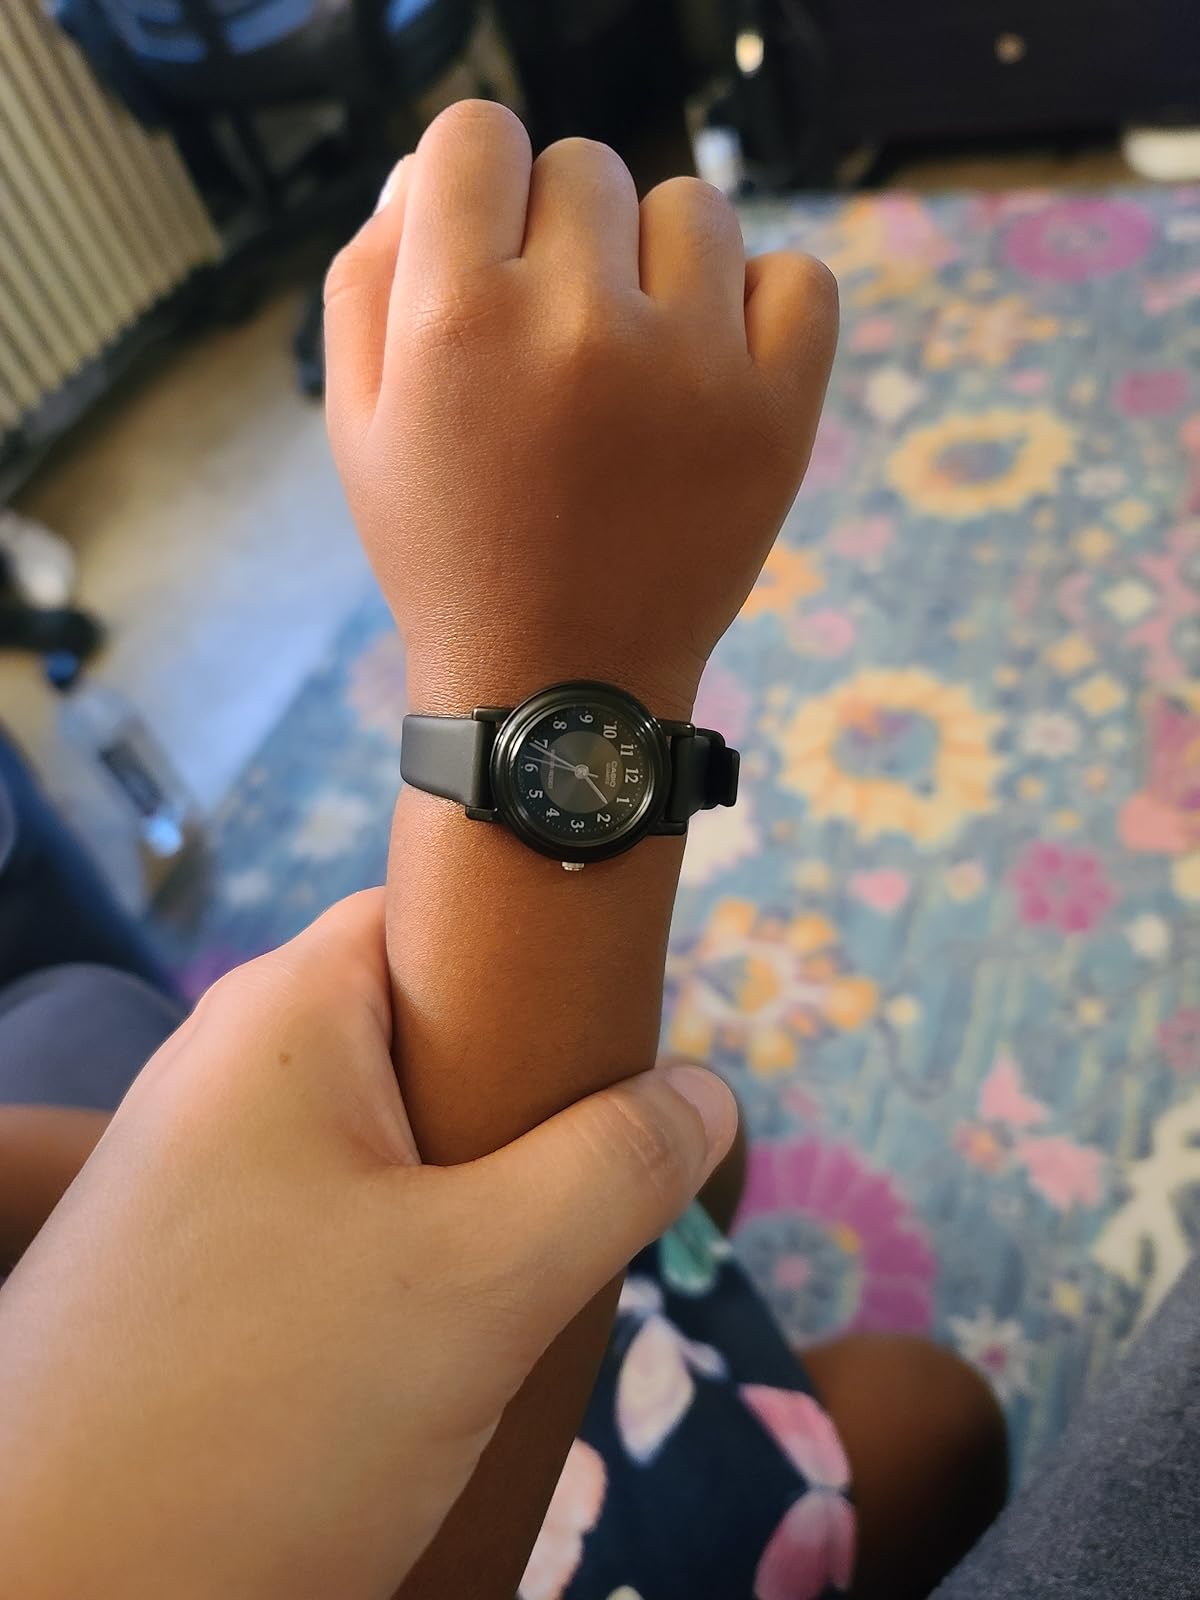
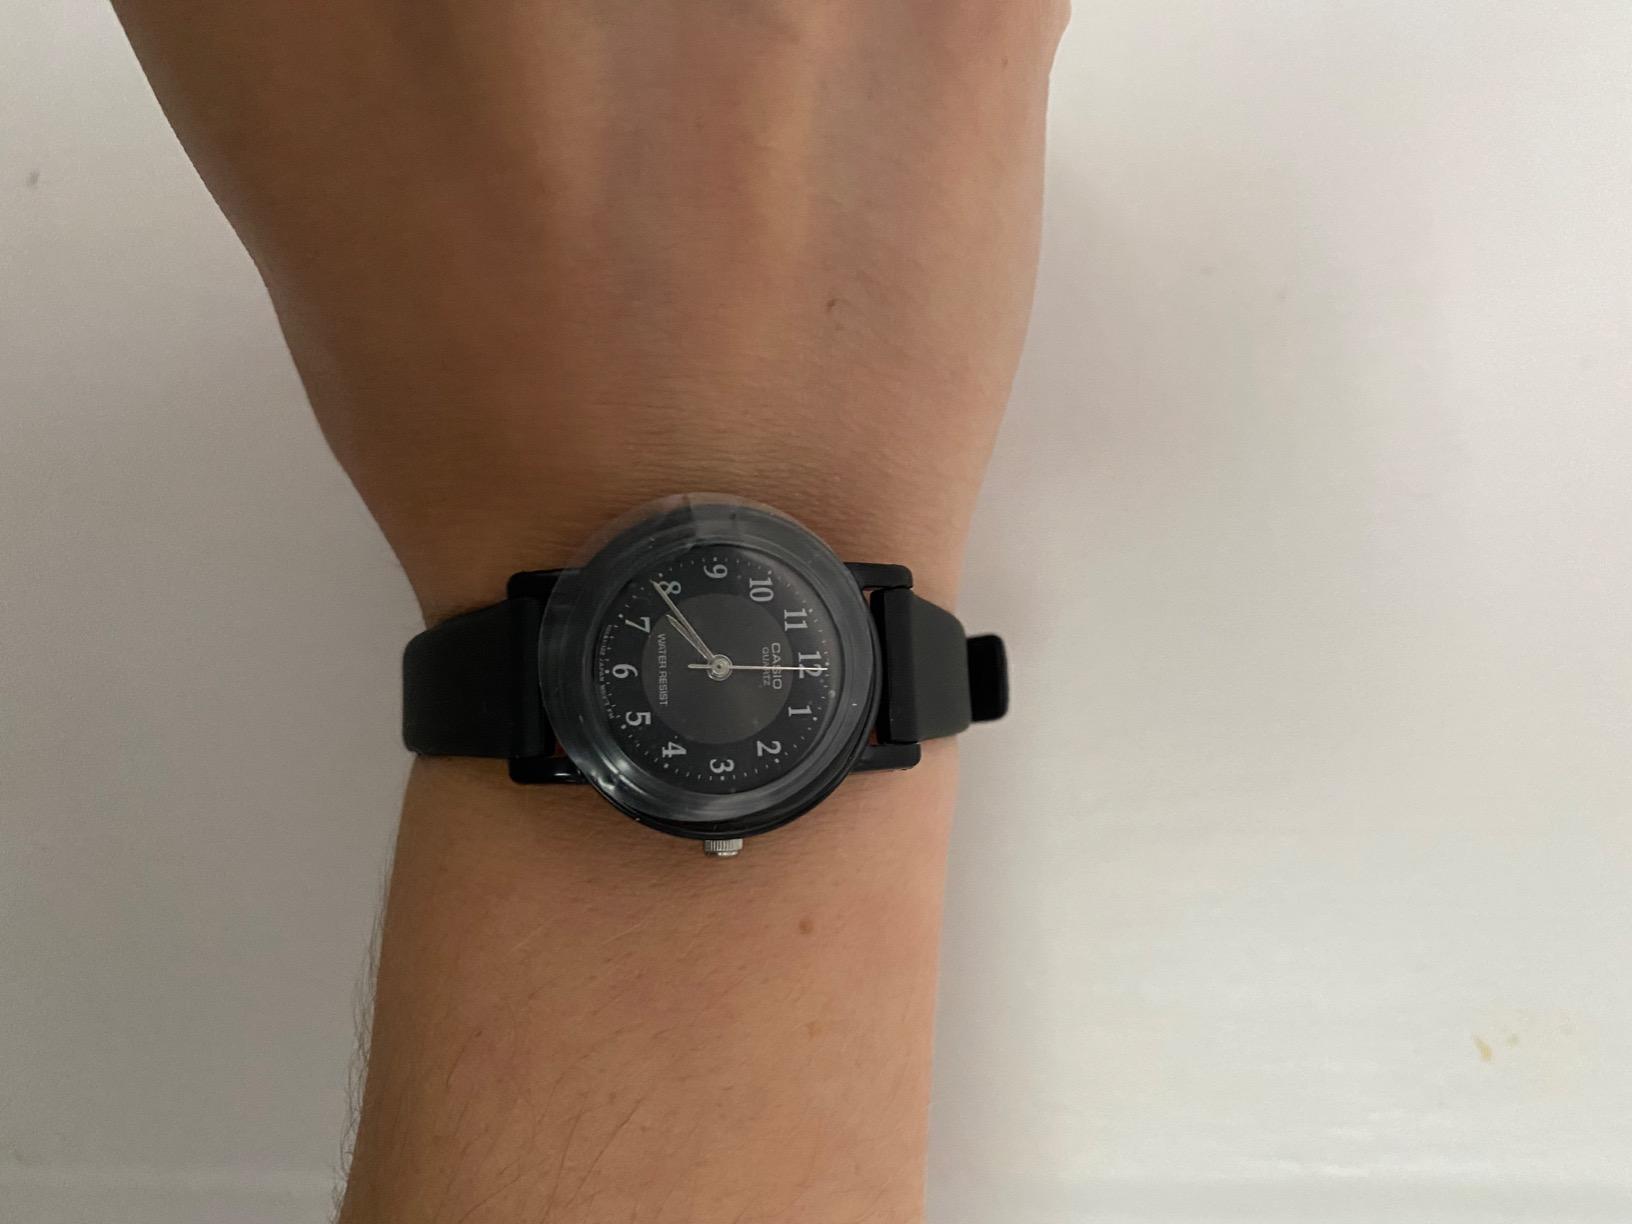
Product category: accessories_watch
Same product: yes